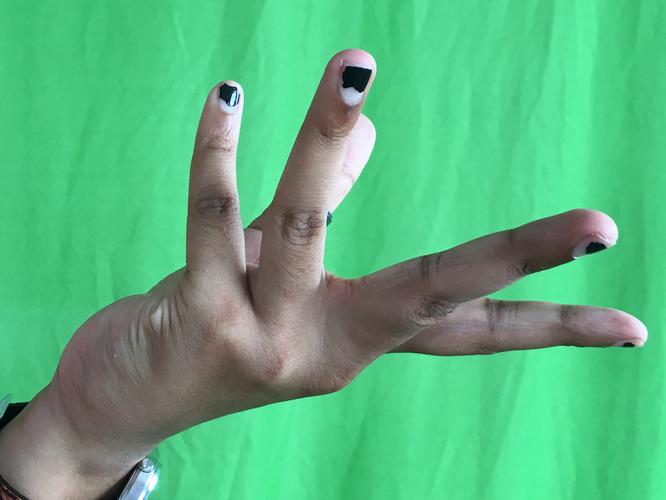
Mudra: Alapadmam
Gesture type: single_hand